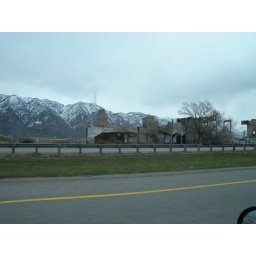
the long fruitless drive in attempt to get my vehicles computer to clear and be ready for inspection